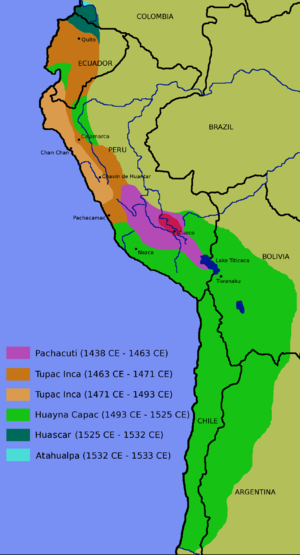
L'histoire des grandes puissances présente une chronologie des Nations ou États qui ont dominé le Monde depuis les prémices de l'Antiquité jusqu'à nos jours de par leur statut politique, économique, technologique et/ou militaire avancé. Ce statut permet de jouir d'une influence et d'un rayonnement internationaux peu égalés sur un même espace temporel et spatial. Pourtant, lorsqu'un pays y accède, il n'est pas pour autant légitimé par l'ensemble de la communauté internationale et encore moins établi de façon irréversible dans sa position. En effet, du fait de la volonté plus ou moins affichée de chaque État de s'imposer sur la scène mondiale, on constate que bon nombre de civilisations ont pu accéder à la place de leader mais que peu d'entre elles ont pu la conserver plus de quelques siècles. Bien que la longévité de certaines relève d'une gestion optimale vis-à-vis de l'époque considérée, il y a toujours eu une période de déclin au cours de laquelle les rapports de force ont été modifiés.